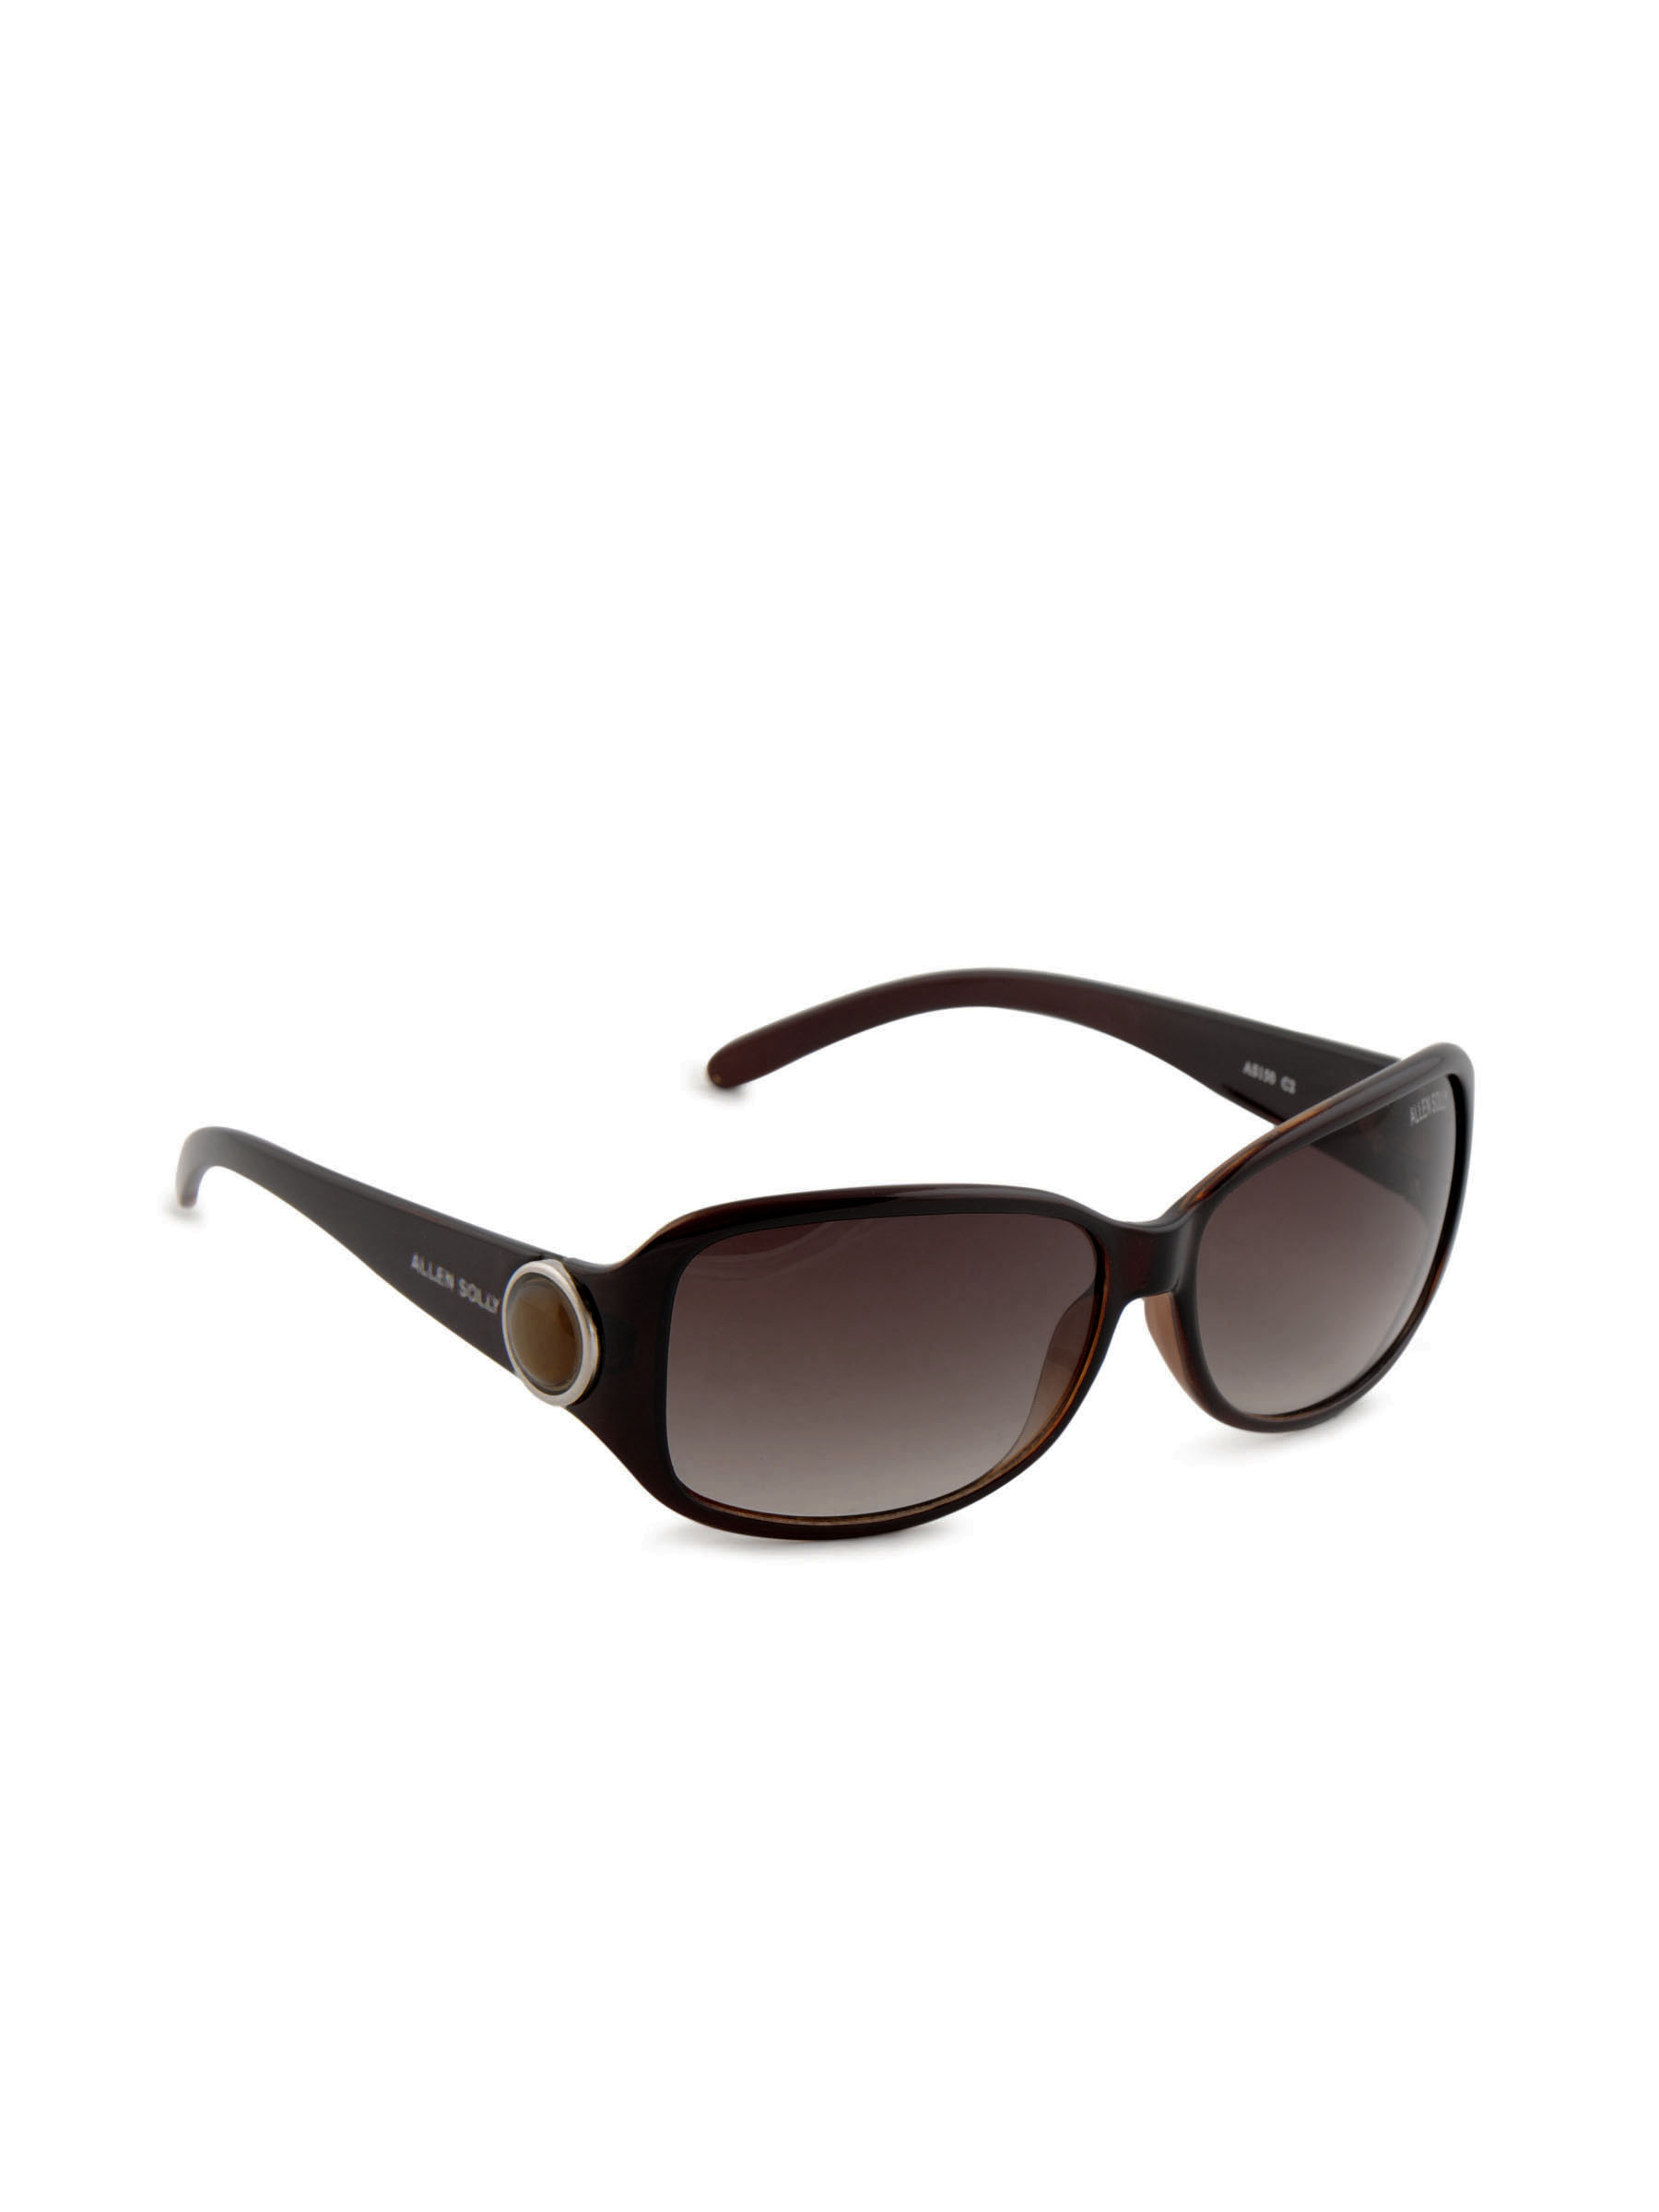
Allen Solly Women Sunglasses AS150-C2
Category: Accessories / Eyewear / Sunglasses
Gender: Women
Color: Brown
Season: Winter 2016
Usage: Casual